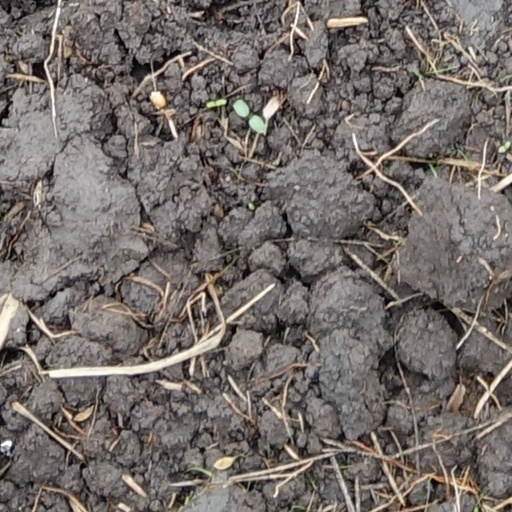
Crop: wheat